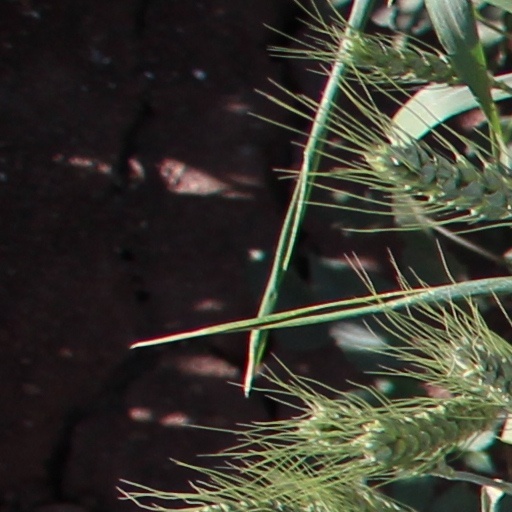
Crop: wheat